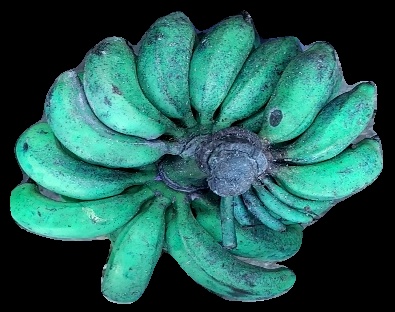
Variety: rasbale
Grade: grade3